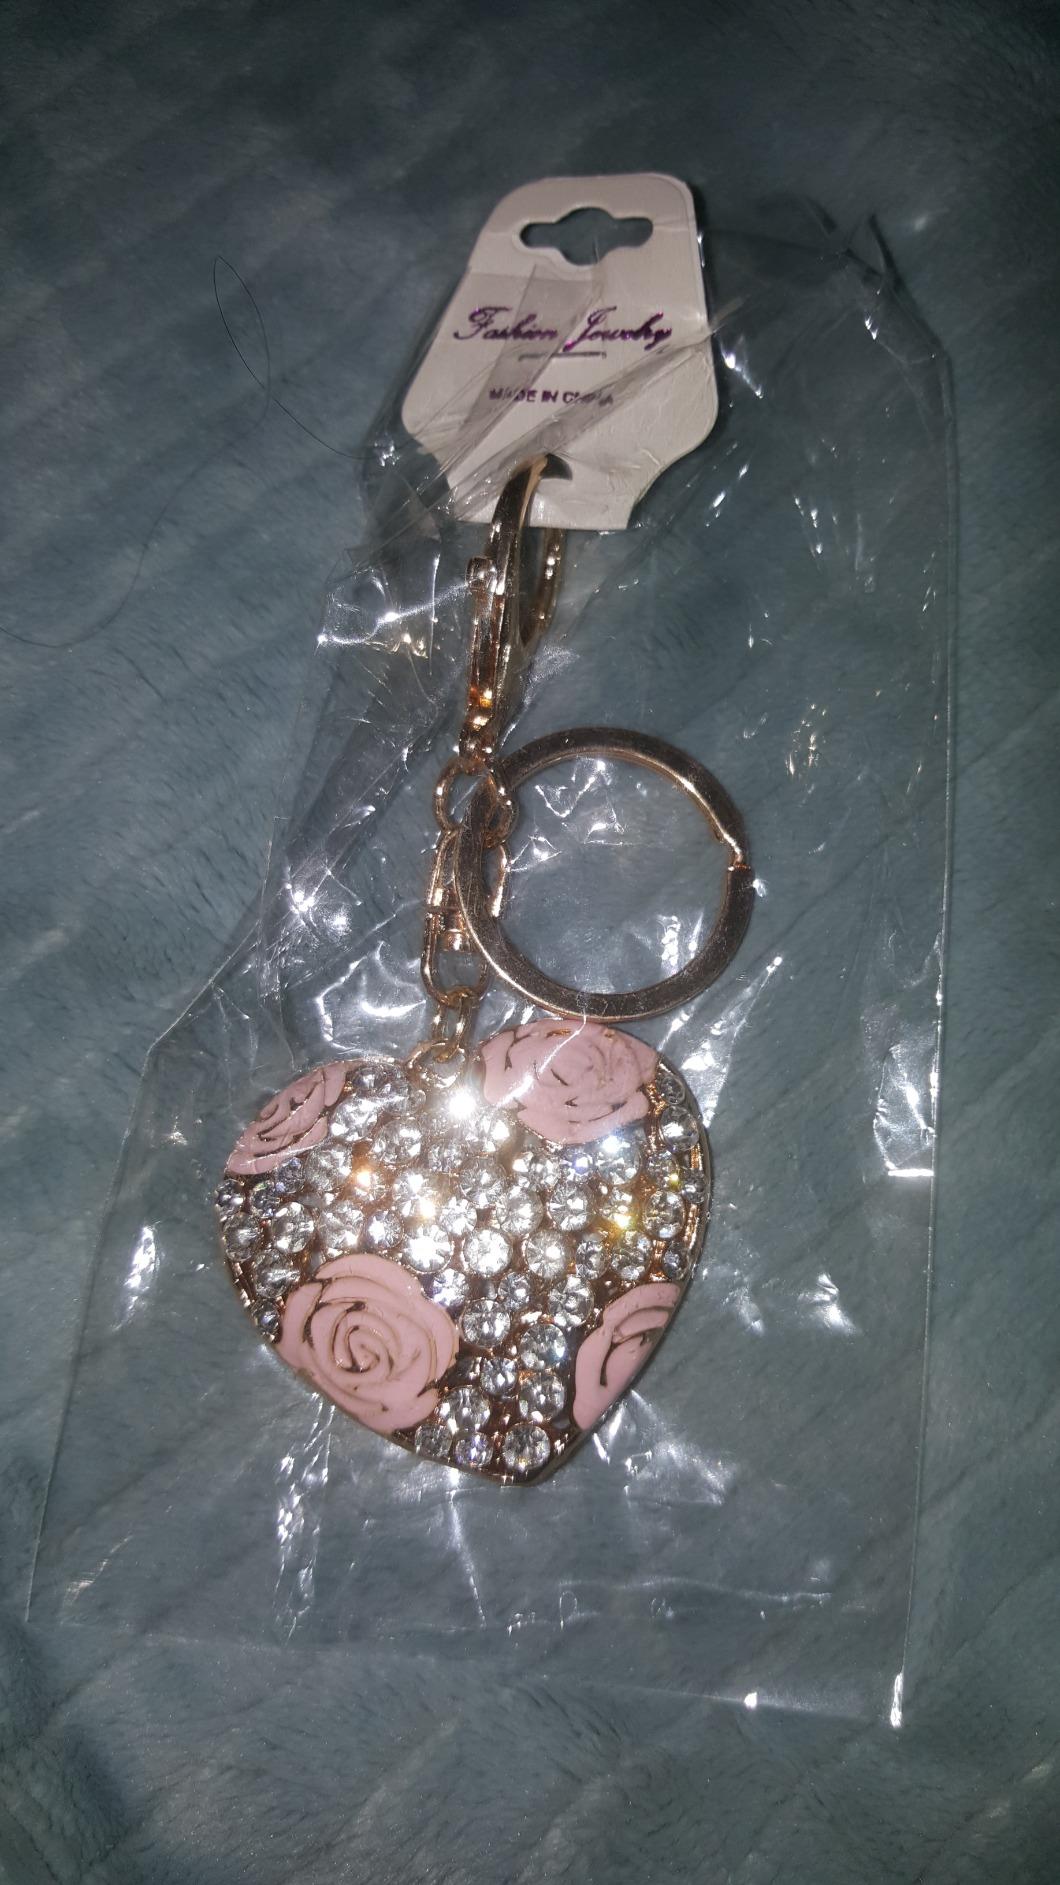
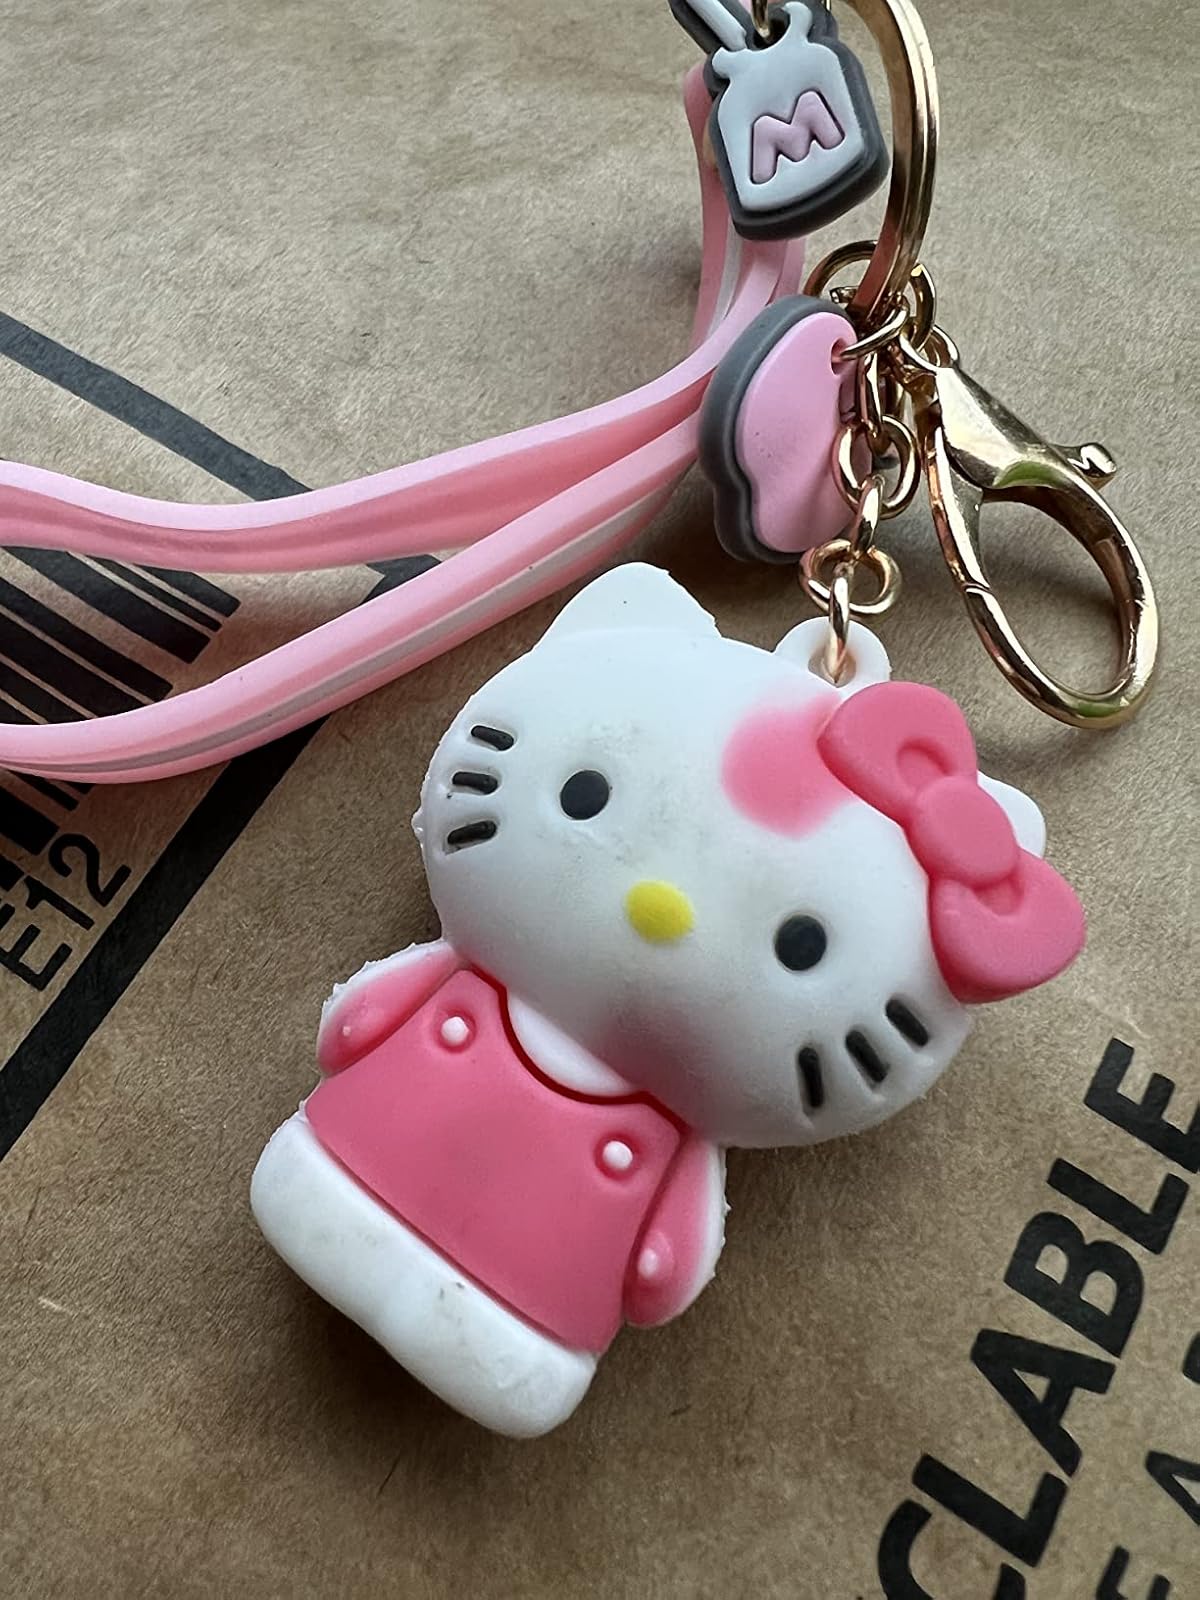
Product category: accessories_keychain
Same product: no